Bataille de Reines

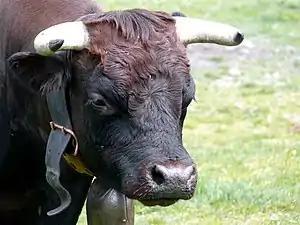
An Aostan black-brown (""pie noire"") cow in battle.

The Battle of the Queens (in Aostan French, "La bataille de reines"; in Valdôtain dialect, "La bataille de vatse") is an annual Cow fighting tournament that takes place in the Aosta Valley.